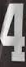
Number: 4